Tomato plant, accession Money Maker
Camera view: tilt-top (135 deg); turntable rotation: 180 degrees
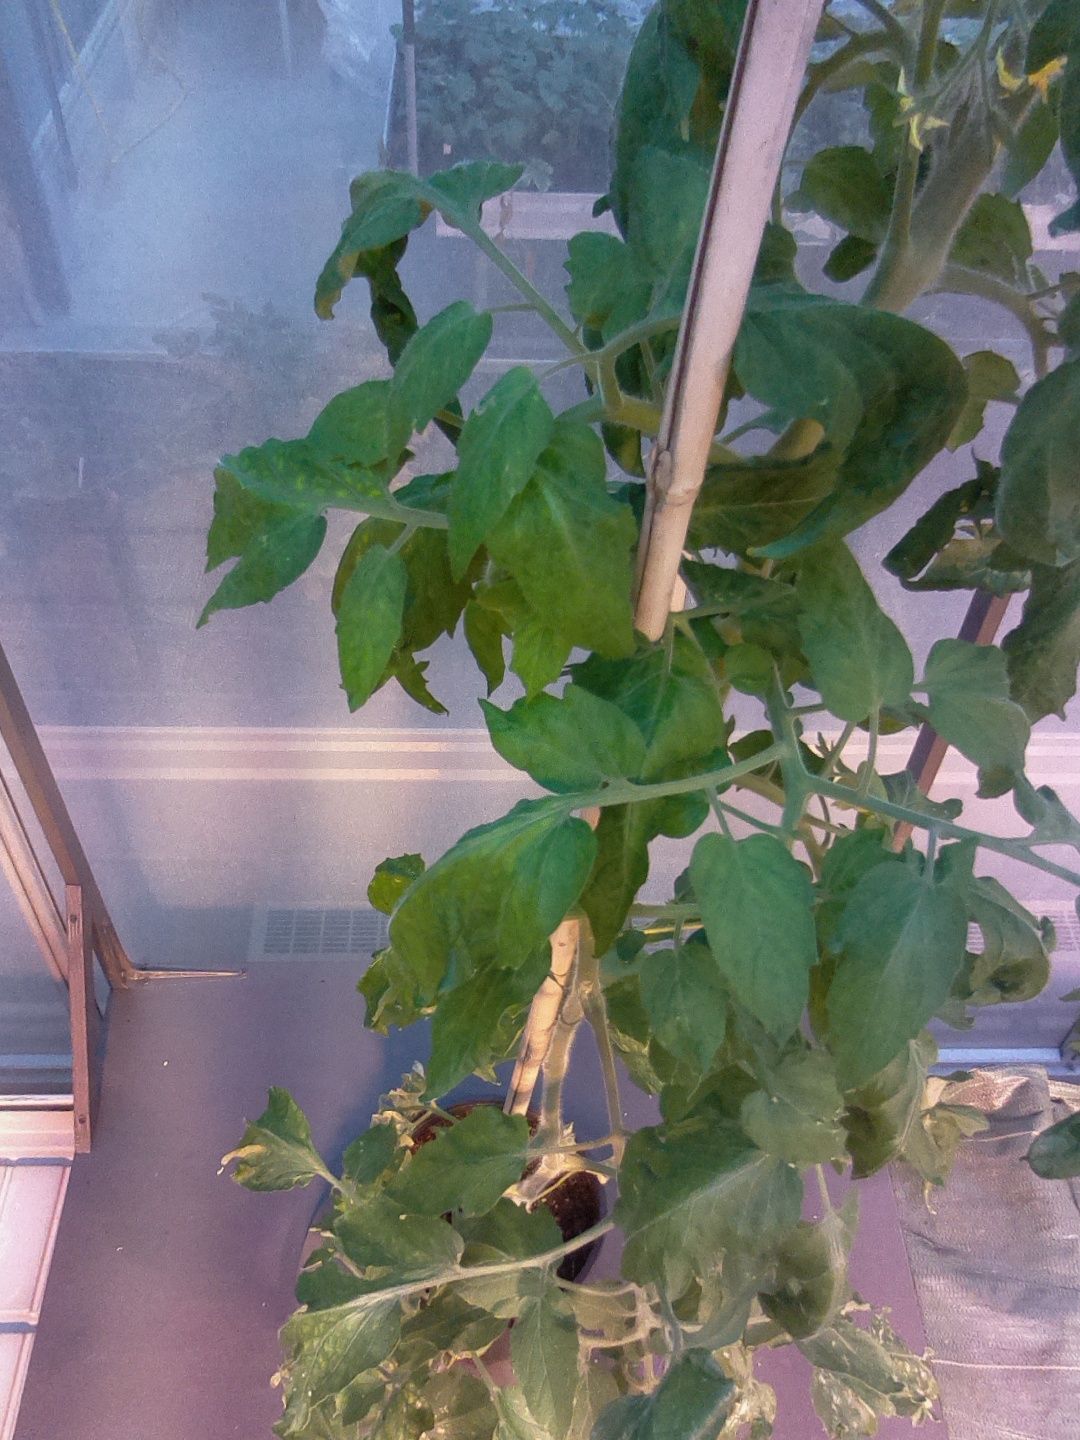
BBCH growth stage 67: Full flowering, 70%-80% of flowers open, more petals falling